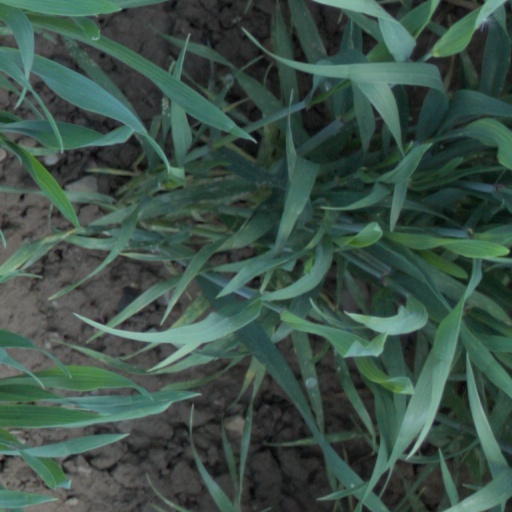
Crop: wheat